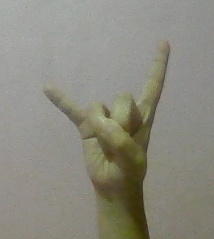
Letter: la